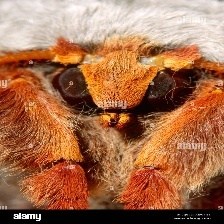
Species: EMPEROR GUM MOTH